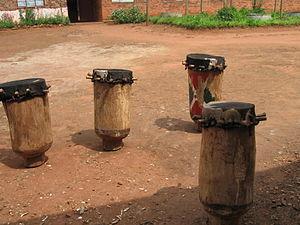
Les tambours du Burundi sont des instruments à percussion traditionnels qui occupent une place mythique dans la culture burundaise. Issus d'une tradition royale, ce sont des objets sacrés, réservés aux événements exceptionnels.
Le Burundi, en forme longue la république du Burundi, en kirundi : Republika y'Uburundi, en anglais : Republic of Burundi, est un pays d'Afrique de l'Est sans accès à la mer, mais possédant un grand rivage sur le lac Tanganyika, situé dans la région des Grands Lacs et entouré par la République démocratique du Congo à l'ouest, le Rwanda au nord, et la Tanzanie à l'est et au sud. Sa capitale est, depuis le 4 février 2019, Gitega. Bujumbura, ancienne capitale et ville la plus peuplée du pays, est la capitale économique.